Victorian Dover Historic District

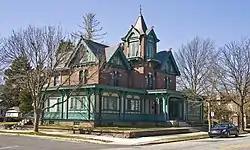
Houses in the Victorian Dover Historic District, March 2010

Victorian Dover Historic District is a national historic district located at Dover, Kent County, Delaware. It encompasses 482 contributing buildings representative of the community's commercial, domestic and industrial development between the first quarter of the 19th century and the first quarter of the 20th century. Notable buildings include the Wesley United Methodist Church (c. 1850), Whatcoat United Methodist Church (1871-1872), Dover's Railroad Station (1860s, 1911), Capitol Theatre (1903-1904), and Priscilla Block (1896). Located in the district is the separately listed John Bullen House.